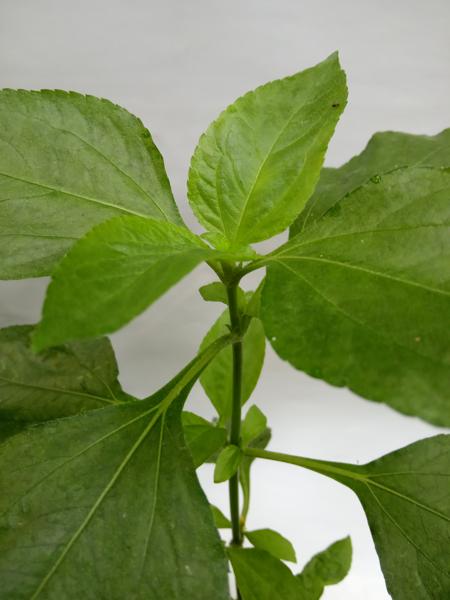
Weed species: Synedrella nodiflora